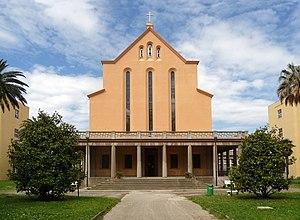
Ghino Venturi est un architecte urbaniste italien actif surtout à Rome et Livourne dans les années 1930